Jason Rogers (baseball)

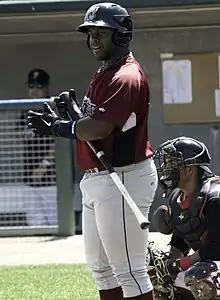
Rogers with the Wisconsin Timber Rattlers in 2011

Rogers was drafted by the Milwaukee Brewers in the 32nd round of the 2010 Major League Baseball Draft out of Columbus State University. In 2013, he was the Brewers' Minor League Player of the Year after hitting .270/.346/.468 with 22 home runs. He was added to the 40-man roster on November 20, 2013. Primarily a first baseman, Rogers added third base as a secondary position prior to the 2014 season.